Panssarimiina m/36

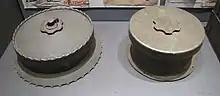
Panssarimiina m/36 shown on the left

The Panssarimiina m/36 is a Finnish anti-tank blast mine used during the Winter War, Second World War and Continuation War. The mine was the first purpose-built anti-tank mine to enter service with the Finnish Army, and was designed by Lieutenant Colonel T. Raatikainen and Lieutenant Colonel Pylkkänen. Only 5,000 were produced, as the mine proved complex to produce for a number of reasons. The fuze was complex and designed to be interchangeable with artillery fuzes, so artillery shells could be used alongside the mines, also the sheet metal case was hard to produce.